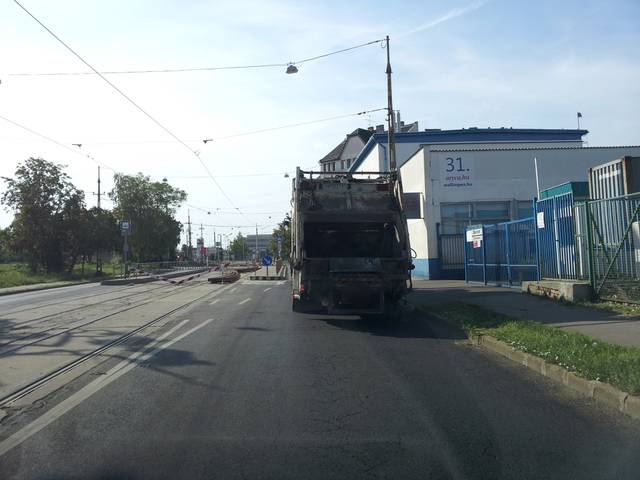
Region: Hungary
Coordinates: 47.463, 19.084